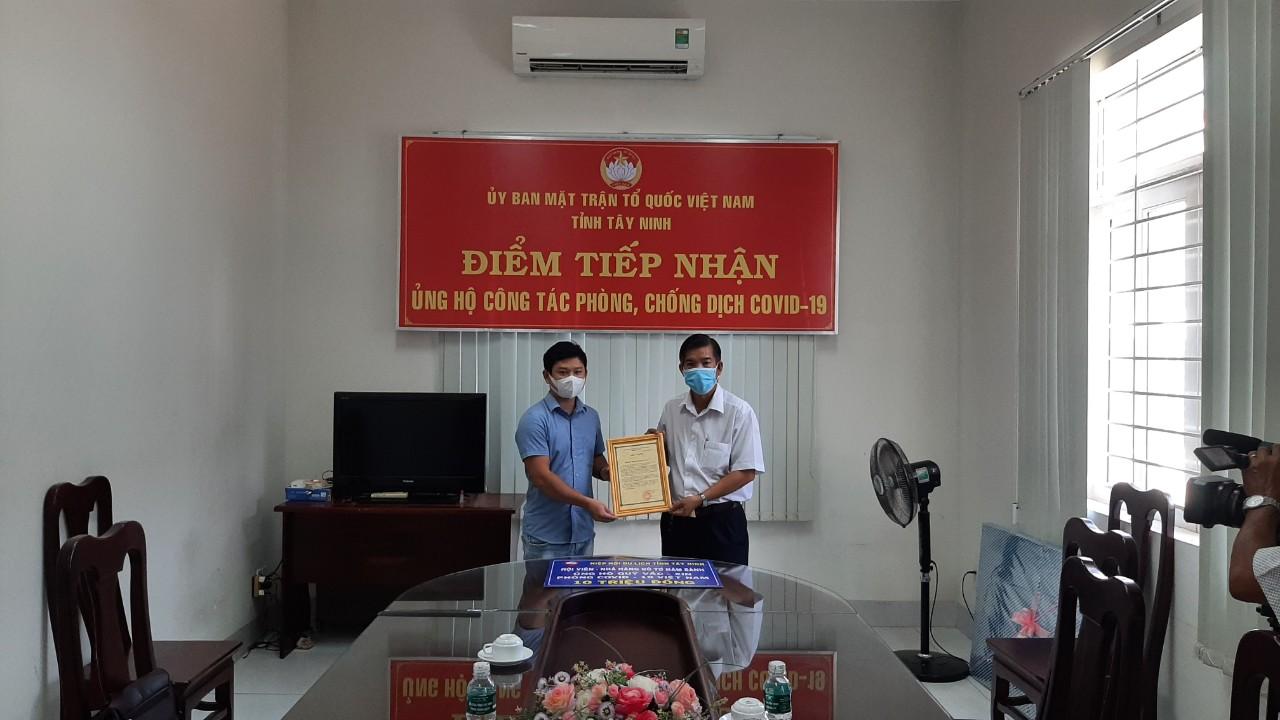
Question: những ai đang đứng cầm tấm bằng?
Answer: người đàn ông mặc áo sơ mi xanh dương và người đàn ông mặc áo sơ mi trắng